Evergreen International

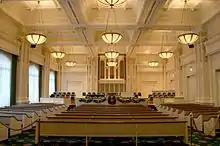
Chapel at LDS Church headquarters where many Evergreen Conferences were held until 2012.

As many as 40% of Evergreen members were in heterosexual marriages. American psychologist Warren Throckmorton reviewed "Understanding the meaning of change for married Latter-Day Saint men with histories of homosexual activity" by J. W. Robinson. Robinson interviewed seven heterosexually married men who had been through Evergreen and previously identified as gay. They believed that they had a spiritual transformation that changed their orientation. They also stated that they were no longer troubled by feeling different or rejected by heterosexual men, emotional attraction to men, sexual attraction to men, feeling bad about same-sex desires, social isolation, or compulsive sexual thoughts and behaviors. Robinson found that their change came from a new understanding that prior same-sex attractions did not require them to be gay.